Deion Sanders

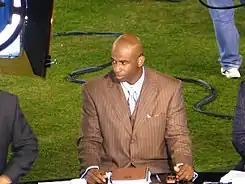
Sanders working as an analyst for NFL Network, 2008

While playing baseball under head coach Mike Martin at Florida State, Sanders' batting average was .331 in 1986. He also compiled 27 stolen bases in 1987.